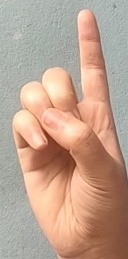
ASL sign: D